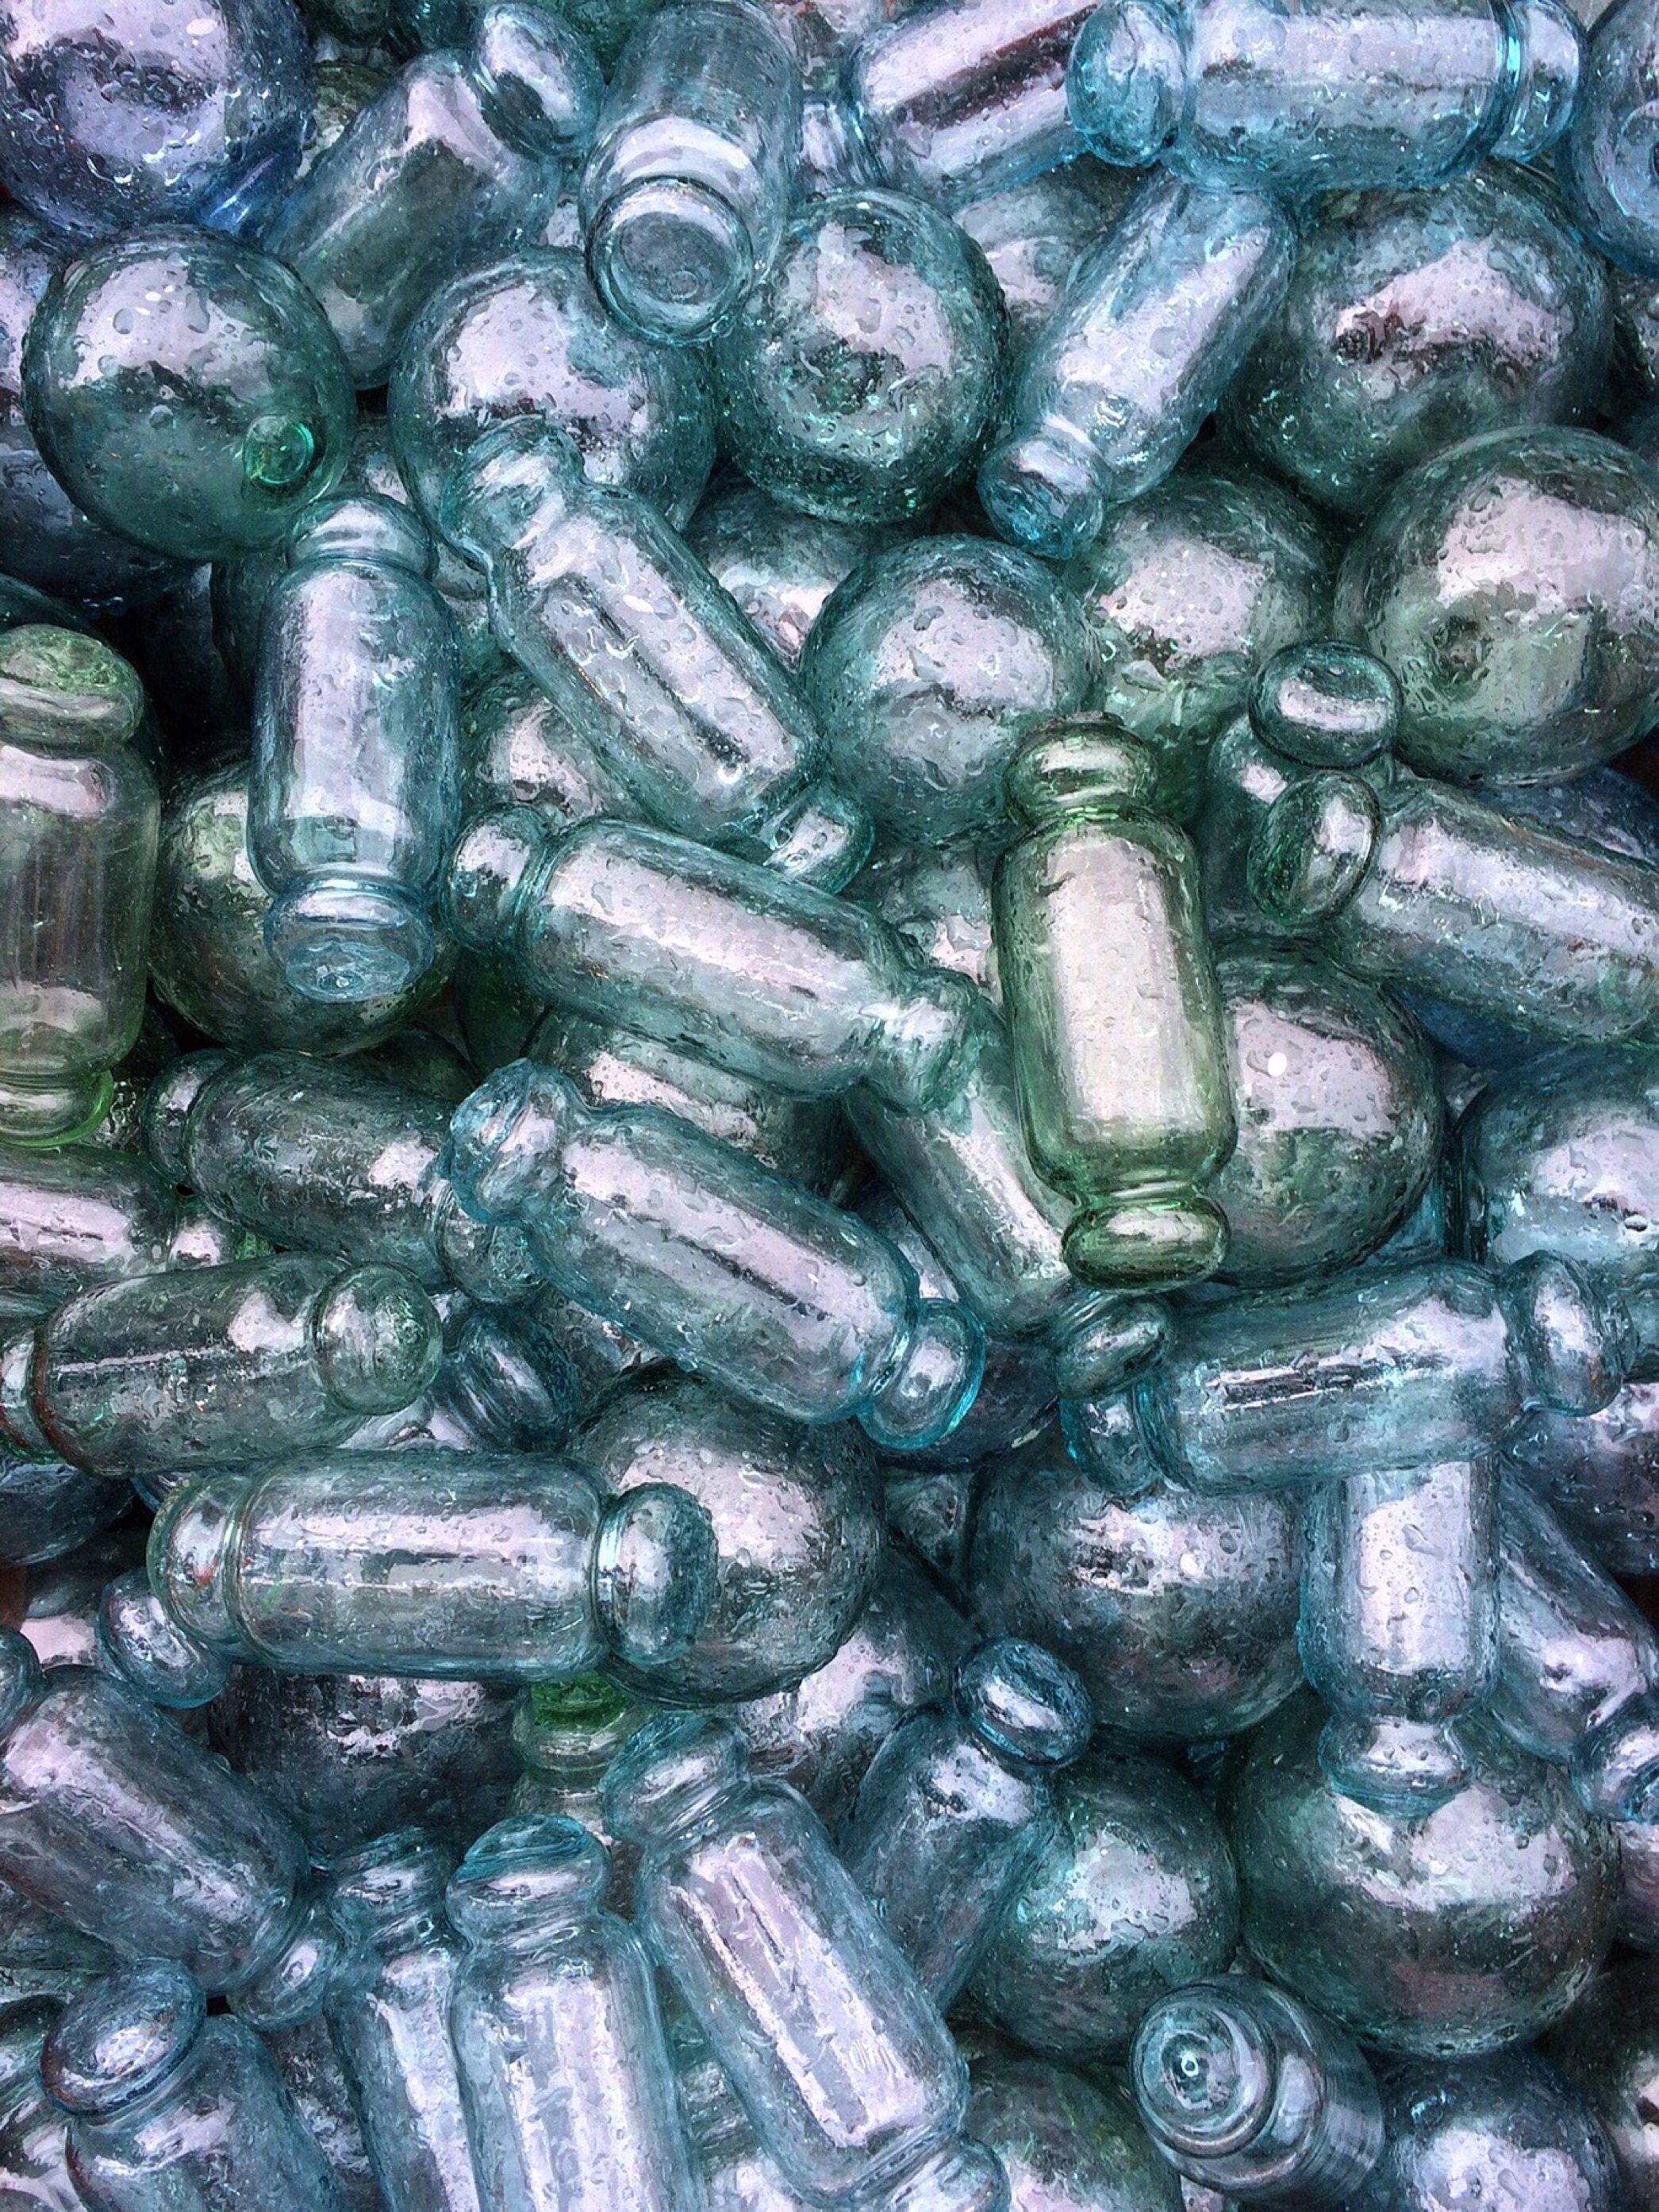
rock, shore, glass, green, fishing, bead, material, jewellery, art, nautical, floats, scrap, gemstone, fashion accessory